213 Lilaea

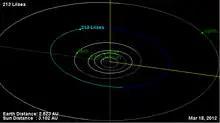
Orbital diagram

213 Lilaea is a large main belt asteroid. It was discovered by German-American astronomer C. H. F. Peters on February 16, 1880, in Clinton, New York and was named after Lilaea, a Naiad in Greek mythology.